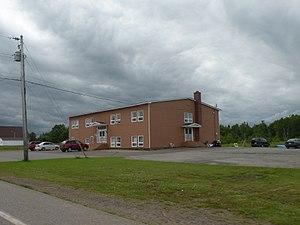
L'ancienne école de Notre-Dame-des-Érables, au Nouveau-Brunswick (Canada).
Notre-Dame-des-Érables est un district de services locaux canadien du comté de Gloucester, au Nord-Est du Nouveau-Brunswick. Plus précisément, il est situé le long de la route 340 dans une érablière, dans les hautes terres de la Péninsule acadienne. Il comprend Notre-Dame-des-Érables à proprement parler ainsi que les hameaux de Rocheville, au Nord-Ouest, et Val-Doucet, au Sud. Le nom légal du DSL est Paroisse Notre-Dame-des-Érables, sans article.